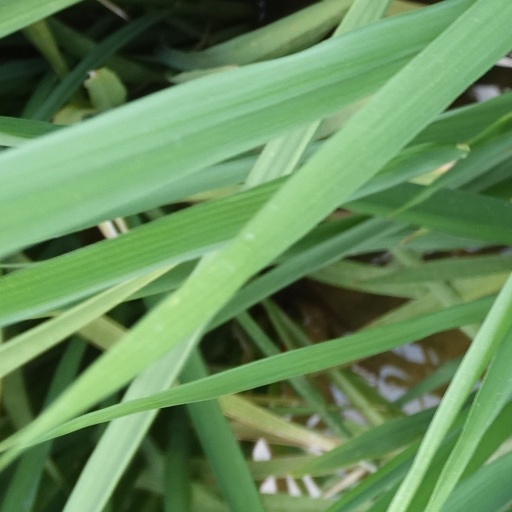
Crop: rice